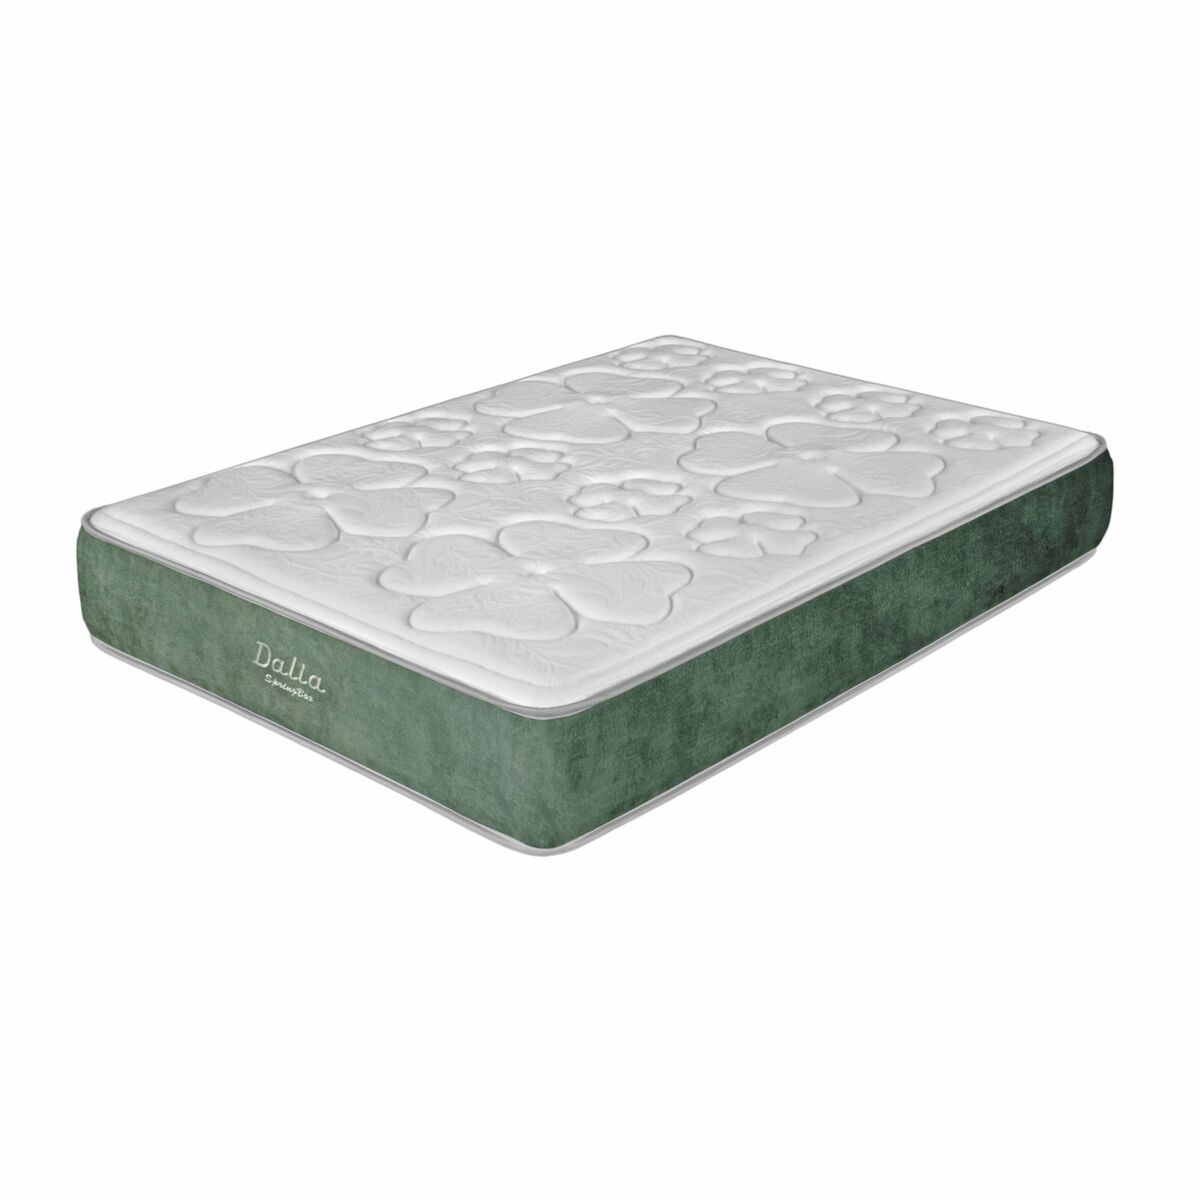
Saltea vâscoelastică Drakefor Dalia 200 x 200 cm
Dacă vă place să îngrijiți fiecare detaliu din casă și să aveți ultimele produse în vogă care vă vor face viața mai ușoară, cumpărați Saltea vâscoelastică Drakefor Dalia 200 x 200 cm la cel mai avantajos preț. Culoare: Turquoise Alb Material side B: Viscoelastic de înaltă densitate Țesătură Stretch Material fața A: Viscoelastic de înaltă densitate Țesătură Stretch Material de bază: Carcasă cu arcuri interioare cu întărire perimetrală Tip: Saltea Jurnal Saltea cu arcuri separate Saltea vâscoelastică Utilizare recomandată: Potrivit pentru orice tip de piele Informații importante: După ce este derulată, are nevoie de 24/48 de ore pentru a se ridica la înălțimea sa maximă. Salteaua este livrată rulată Gramaj: 220 g/m² 1200 g/m² Fermitate: Înalt/ridicat Compoziție: Viscoelastic Înalt: 27 cm Caracteristici: Căptușit Material: Plastic reciclat Număr de fețe: 2 părți/laturi Dimensiuni aprox.: 200 x 200 cm
Brand: Drakefor
Category: Furniture > Beds & Accessories > Mattresses > Water Mattresses